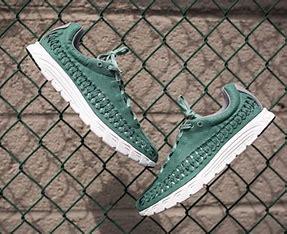
Brand: Nike
Model: Mayfly Woven